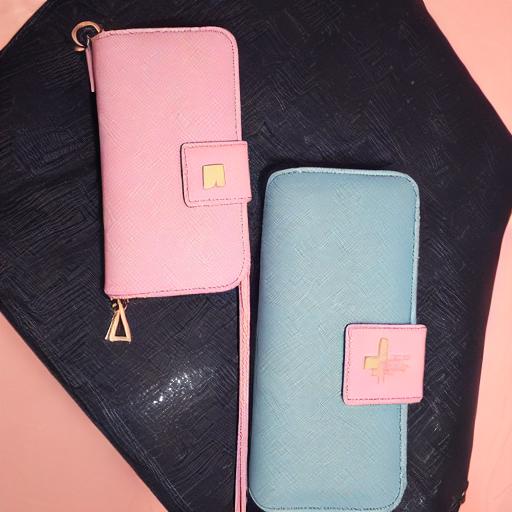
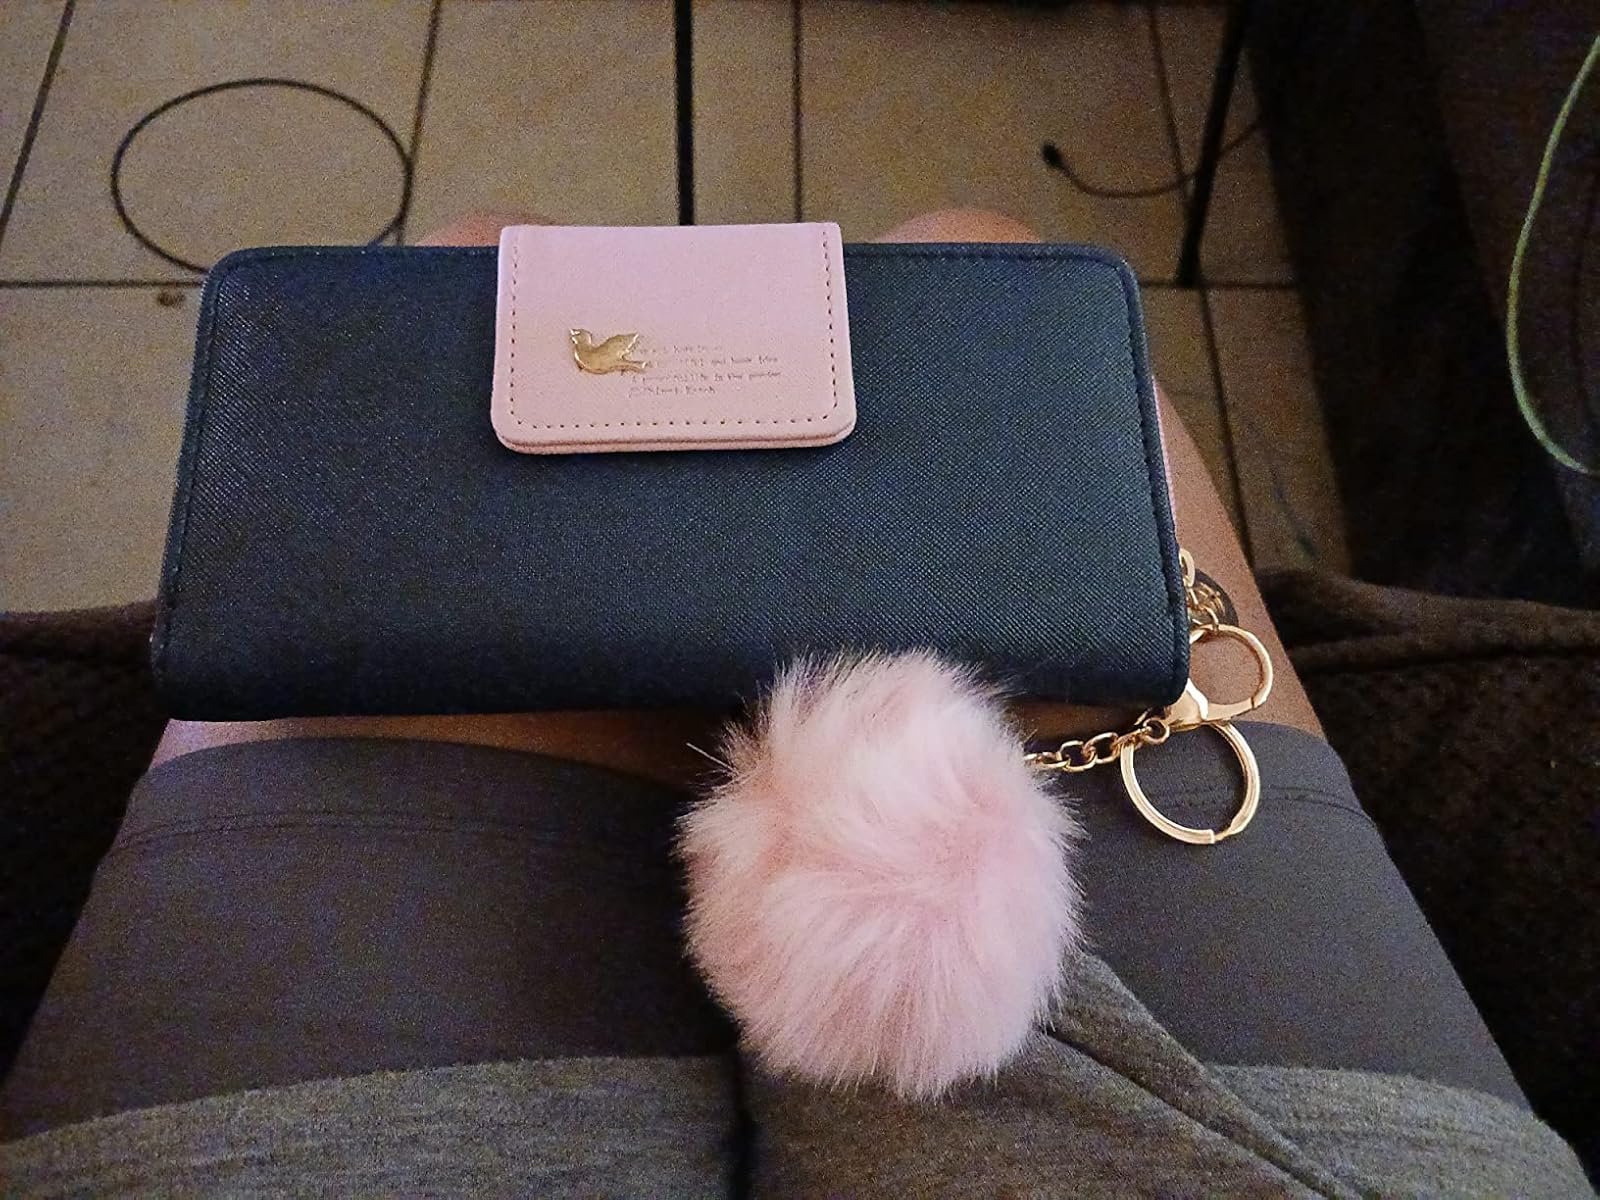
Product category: accessories_handbag
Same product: no